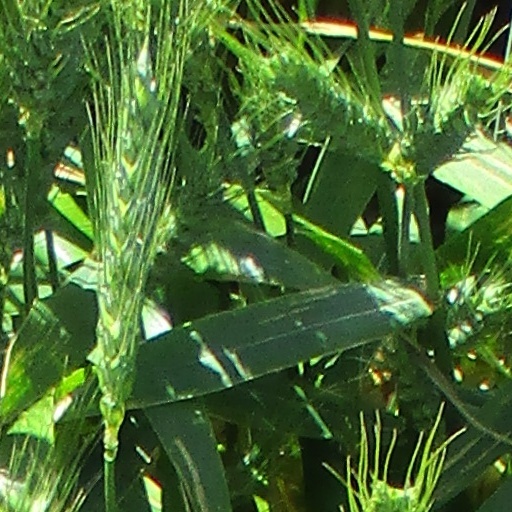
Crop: wheat